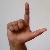
The image shows a hand gesture representing the letter 'L' in Indian Sign Language.